Alpine chough

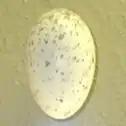
Eggs vary from cream to buff to light-green, and have brown speckles.

The Alpine chough breeds in mountains from Spain eastwards through southern Europe and the Alps across Central Asia and the Himalayas to western China. There are also populations in Morocco, Corsica and Crete. It is a non-migratory resident throughout its range, although Moroccan birds have established a small colony near Málaga in southern Spain, and wanderers have reached Czechoslovakia, Gibraltar, Hungary and Cyprus.